Mangisto Arop

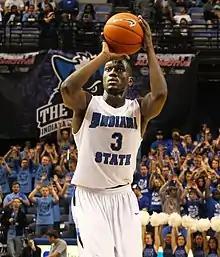

Mangisto "Manny" Arop (born October 1, 1990) is a South Sudanese-Canadian professional basketball player who last played for Finke Baskets of the ProA. He is a 6 ft 6 in (1.98 m) tall small forward/shooting guard.